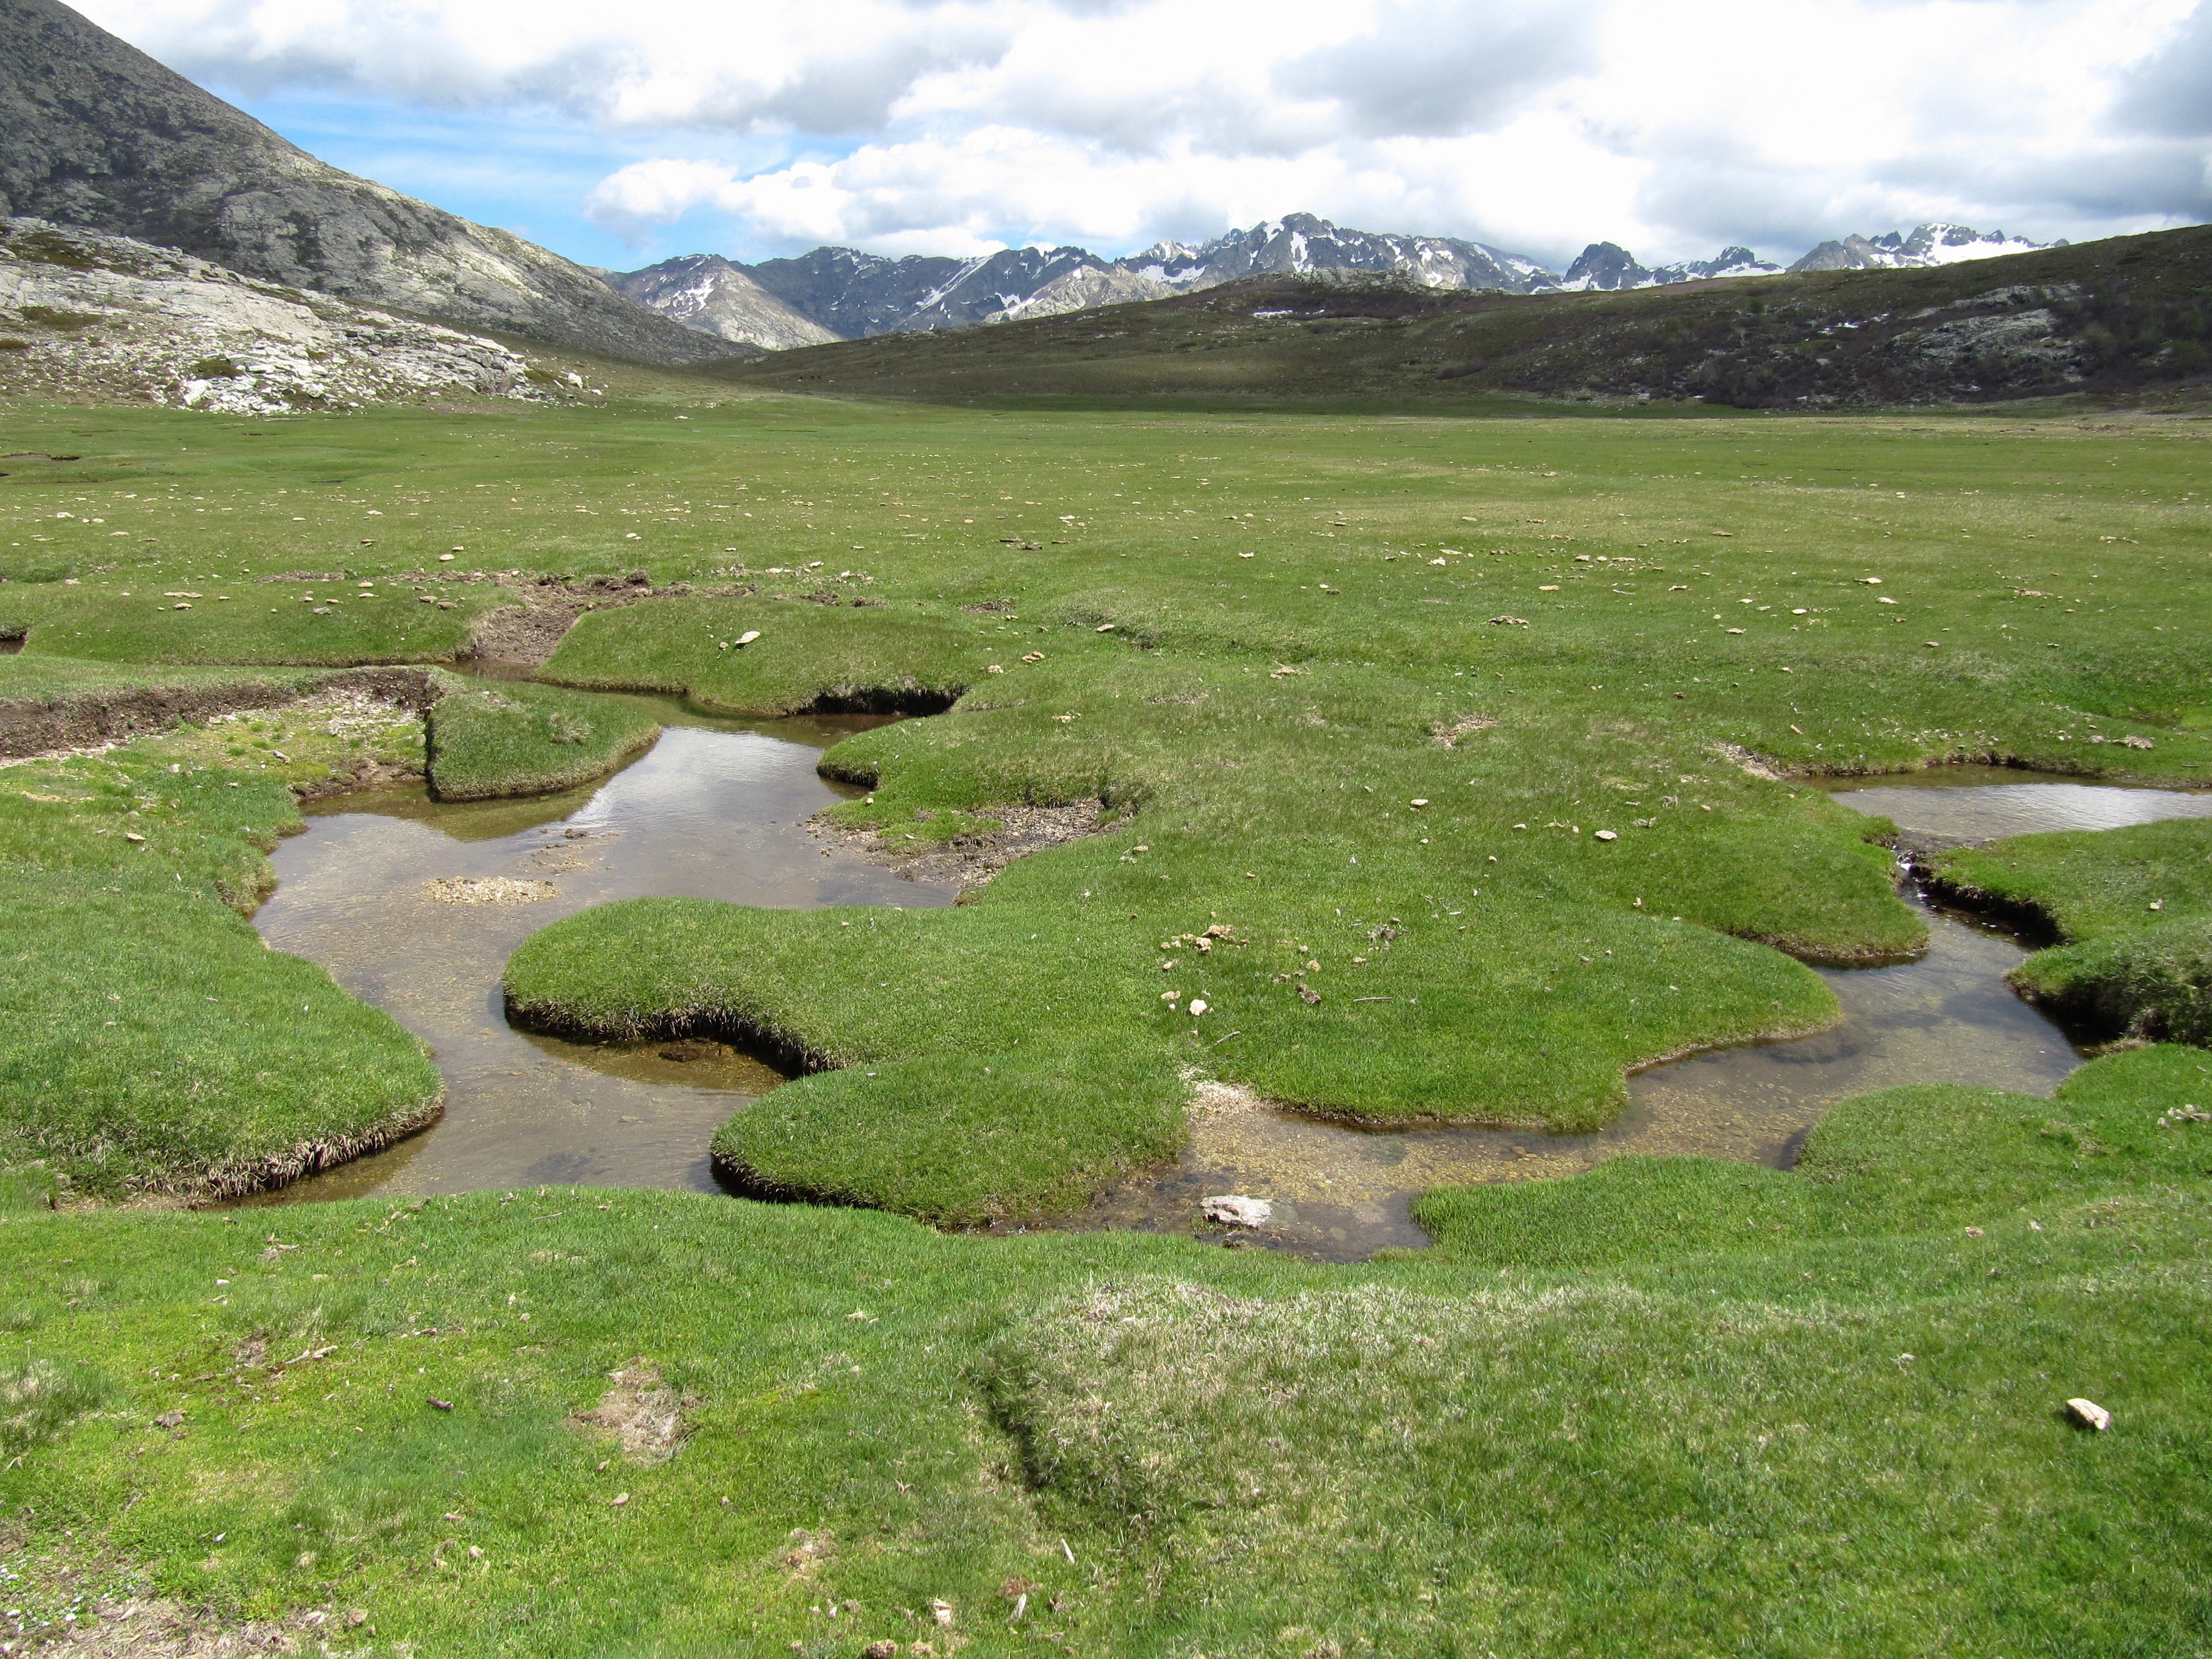
landscape, water, nature, grass, wilderness, mountain, sky, meadow, countryside, hill, valley, mountain range, country, summer, france, stream, spring, scenic, pasture, highland, plain, plants, outside, clouds, mountains, grassland, plateau, fell, loch, ecosystem, tundra, steppe, geographical feature, mountainous landforms